Pleuromutilin

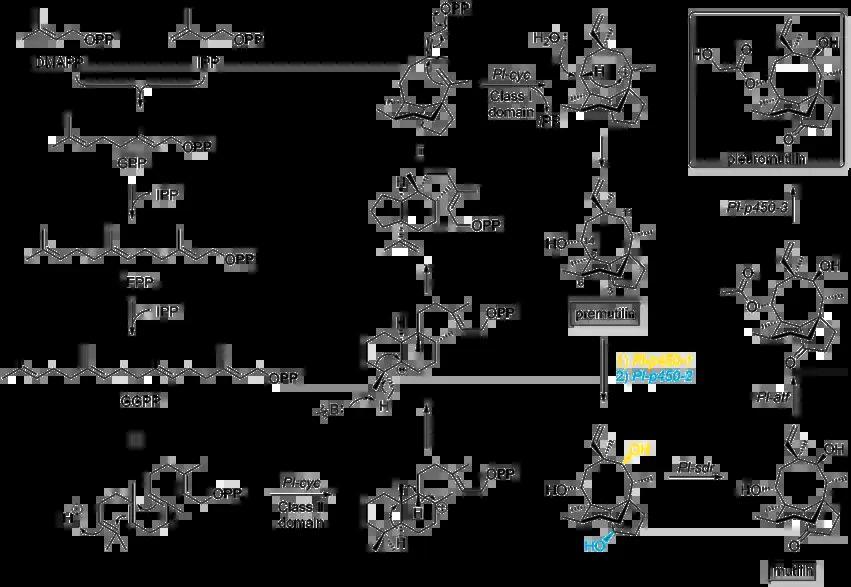
Proposed biosynthetic pathway of pleuromutilin. The left part of the scheme represents a general biosynthetic approach for Geranylgeranyl pyrophosphate (GGPP). The following cyclisation steps to the pleuromutilin tricyclic core will be provided by class II and class I terpene synthase domain of "Pl-cyc". Final catalytic, stereospecific hydroxylation at C-11 and C-3 ("Pl-p450-1, Pl-p450-2"), regiospecific oxidation of the 3-hydroxy group to a ketone ("Pl-sdr)", acetyl-group-transfer at OH-14 ("Pl-atf)" and final hydroxylation at the α-acetyl position ("Pl-p450-3") will lead to pleuromutilin.

Additionally, three cytochrome P450s ("Pl-p450-1, Pl-p450-2 and Pl-p450-3") are involved in the final steps of the pleuromutilin biosynthetic pathway. The P450-1 and P450-2 are essential for hydroxylation of two ring structures regarding the premutilin skeleton, oxidating specifically at position C-11 and C-3, respectively. The short-chain dehydrogenase/reductase enzyme ("Pl-sdr") has a regiospecific activity and converts the 3-hydroxy group to a ketone, forming the intermediate mutilin. Acetyltransferase ("Pl-at"f) catalyzes the transfer of acetyl group to 14-OH of mutilin. Finally, "Pl-p450-3" hydroxylates the α-methyl group of the acetyl side chain generating pleuromutilin.